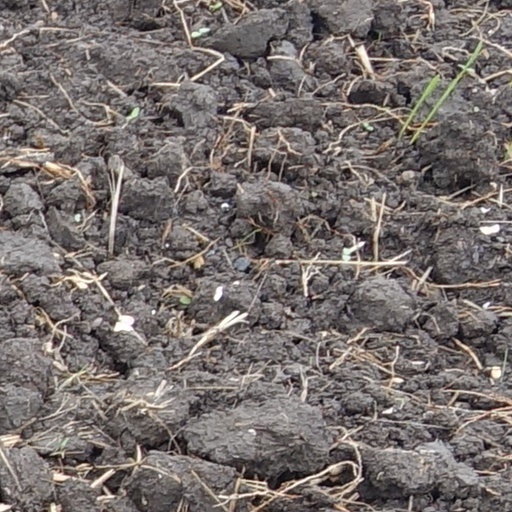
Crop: wheat